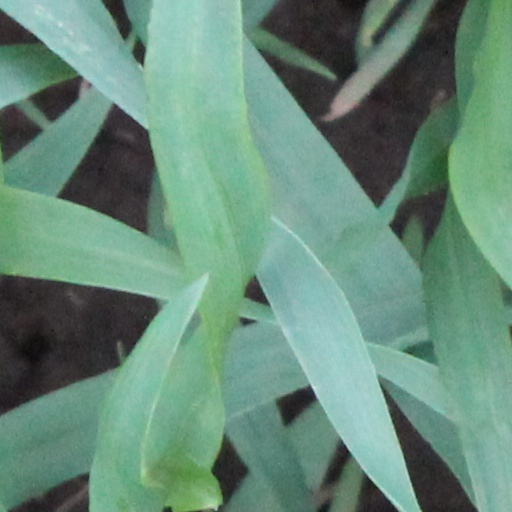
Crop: wheat